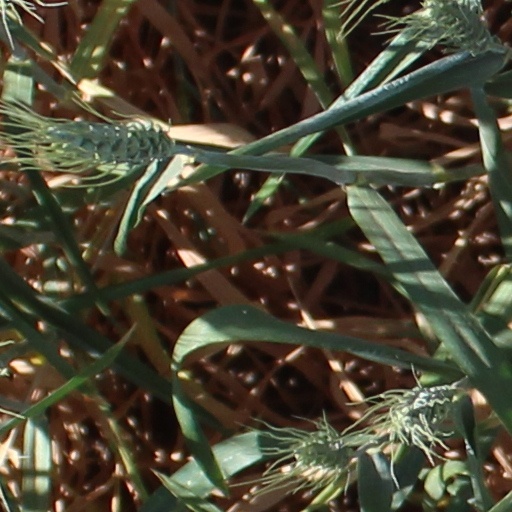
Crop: wheat